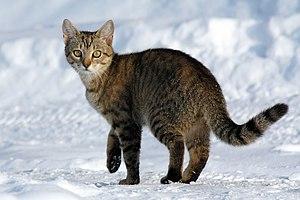
Une chatte domestique de dix mois dans la neige. Italiano: Una femmina di gatto domestico di dieci mesi sulla neve. Latina: Feles. Lietuvių: Naminė katė. Polski: Dziesięciomiesięczna samica kota domowego. Português: Gata (Felis silvestris catus) de dez meses na neve. Română: Pisică domestică, femelă de zece luni, pe zăpadă. Русский: Домашняя кошка, возраст десять месяцев. Svenska: Inhemsk katt, en tio månader gammal kvinna.
La robe noire du chat est due aux poils noirs et à la peau également pigmentée.